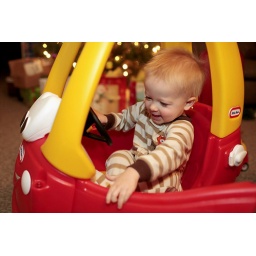
Ian plays with his new toy car at our house Friday, Dec. 24, 2010, in Monticello, Ill.